Celebrity Big Brother 2 (American season)

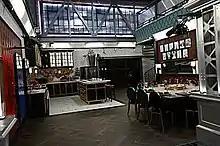
The New York City theme for the house includes a kitchen and dining room based on New York restaurants. The spiral staircase and sliding glass doors can be seen in the background.

As with each season since "Big Brother 6", the program is filmed at CBS Studios, soundstage 18 in Studio City, California in a custom-built two story house. Soundstage 18 was previously used to film the sitcom "Yes, Dear". The House was equipped with over 80 high-definition cameras and over 100 microphones in order to monitor and record the HouseGuests. The living room, three bedrooms, kitchen, bathroom, and lounge room are located on the first floor. The Head of Household bedroom, gym area, and an additional lounge area are located on the second floor. The second floor is accessible by a spiral staircase located in the kitchen next to the sliding glass doors that lead to the backyard. CBS released pictures and video of the redesigned House on January 16, 2019, through several media outlets like "Entertainment Weekly", "The Hollywood Reporter", "Entertainment Tonight" and "ET Canada".